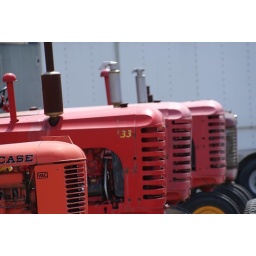
Did one in black and white as well.